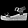
Label: Sandal